Yuberjen Martínez

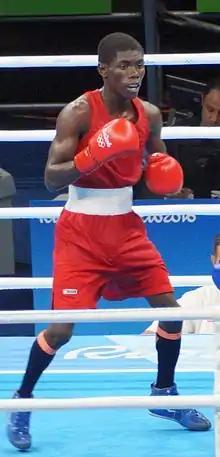
Martínez at the 2016 Olympics

Yurberjen Herney Martínez Rivas (born 1 November 1991) is a Colombian boxer. He won a silver medal in the light flyweight division at the 2016 Summer Olympics. In June 2021, he qualified to represent Colombia at the 2020 Summer Olympics; he decided that that would be the last Olympiad of his career.